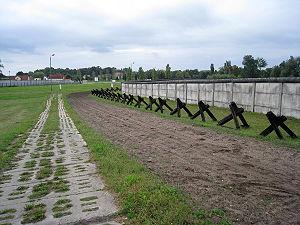
Hötensleben est une commune d'Allemagne de l'arrondissement de la Börde en Saxe-Anhalt. Elle est membre de l'intercommunalité de la Haute-Aller. Depuis la Chute du Mur, les autorités allemandes y ont conservé quelques vestiges du Rideau de fer.
Le rideau de fer est la frontière fortifiée séparant les États européens tournés vers les États-Unis des États européens placés sous influence soviétique. Il s'agit d'une expression apparue sous la plume de Vassili Rozanov en 1918 et popularisée par Winston Churchill à partir de son discours à Fulton le 5 mars 1946.
La frontière interallemande est la frontière qui séparait la République fédérale d'Allemagne et la République démocratique allemande de 1949 à 1990. En excluant le mur de Berlin, similaire mais physiquement indépendant, la frontière s'étirait sur 1 393 km de la mer Baltique à la Tchécoslovaquie.